Bexar County Courthouse

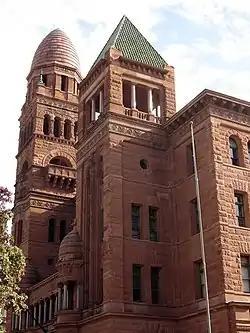
The Bexar County Courthouse is a historic building in downtown San Antonio, Texas, USA.

The Bexar County Courthouse is a historic building in downtown San Antonio, Texas, United States.